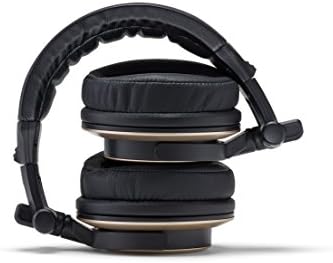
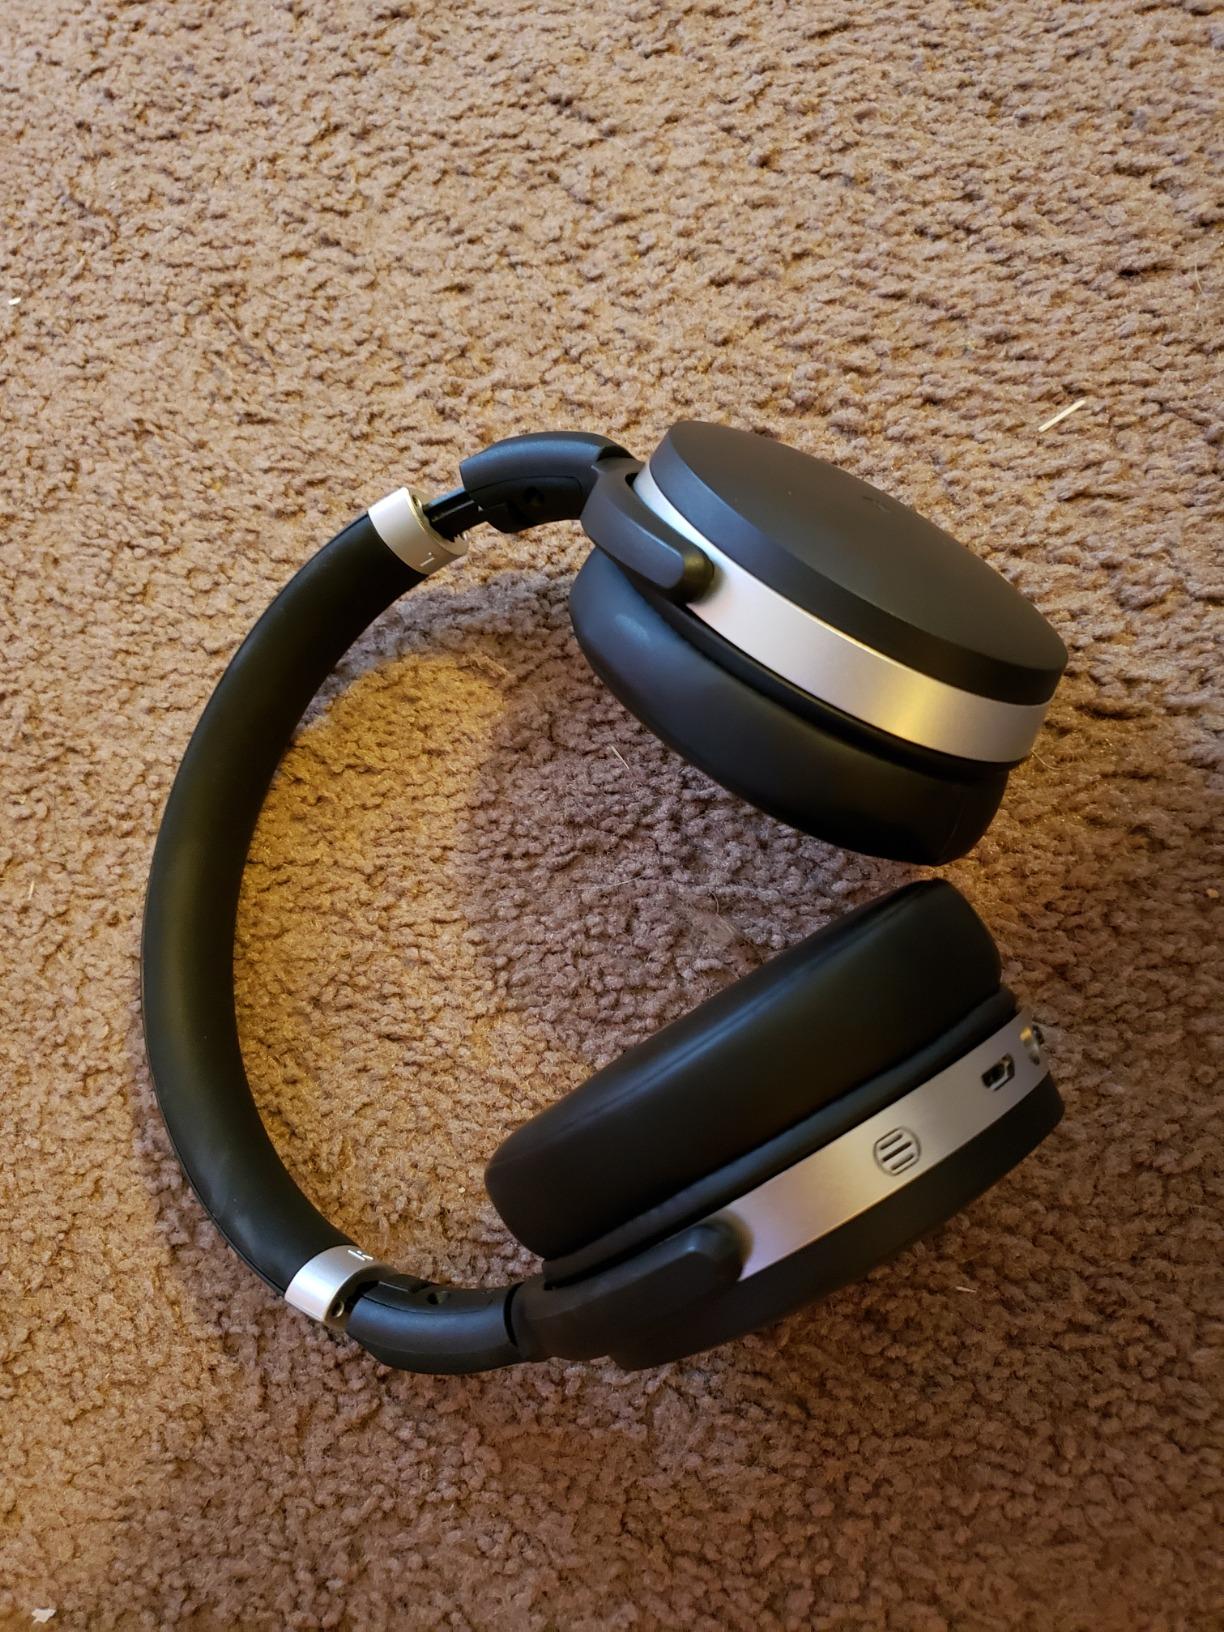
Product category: headphones
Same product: no